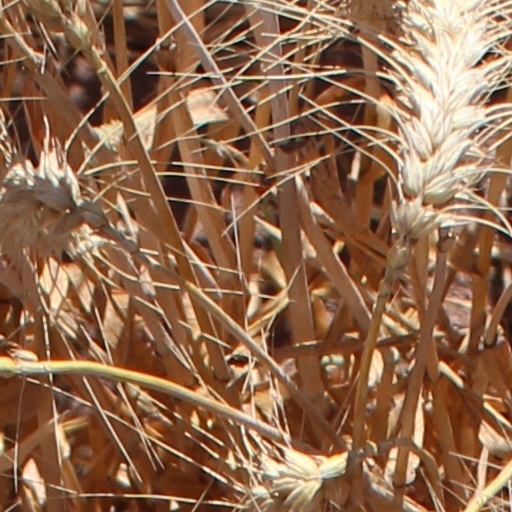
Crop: wheat